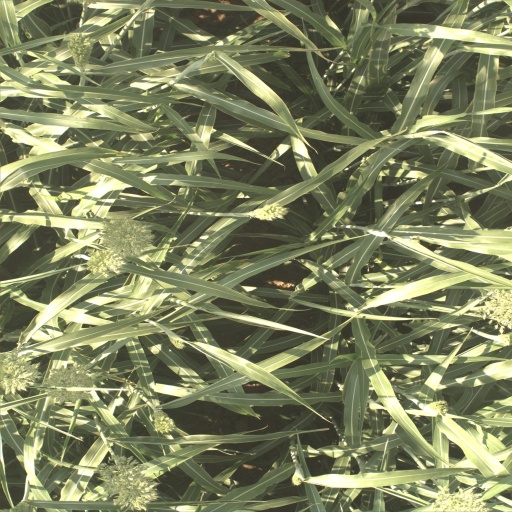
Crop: sorghum